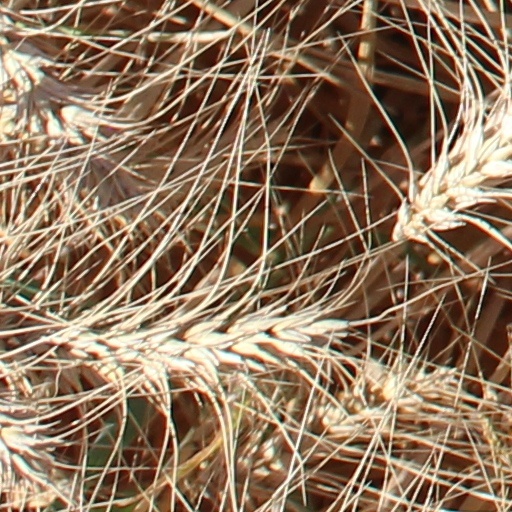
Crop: wheat